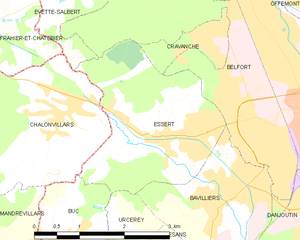
Carte des communes françaises Essert